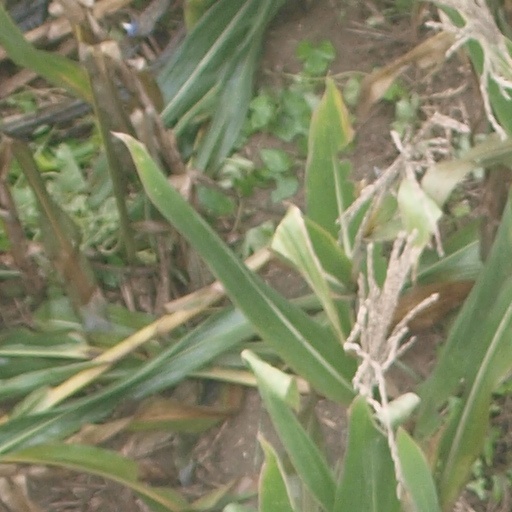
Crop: maize; corn